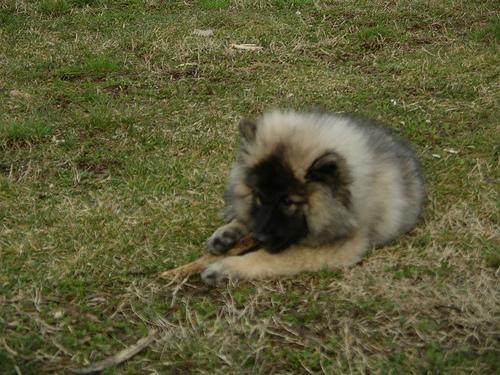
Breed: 223-n000092-keeshond